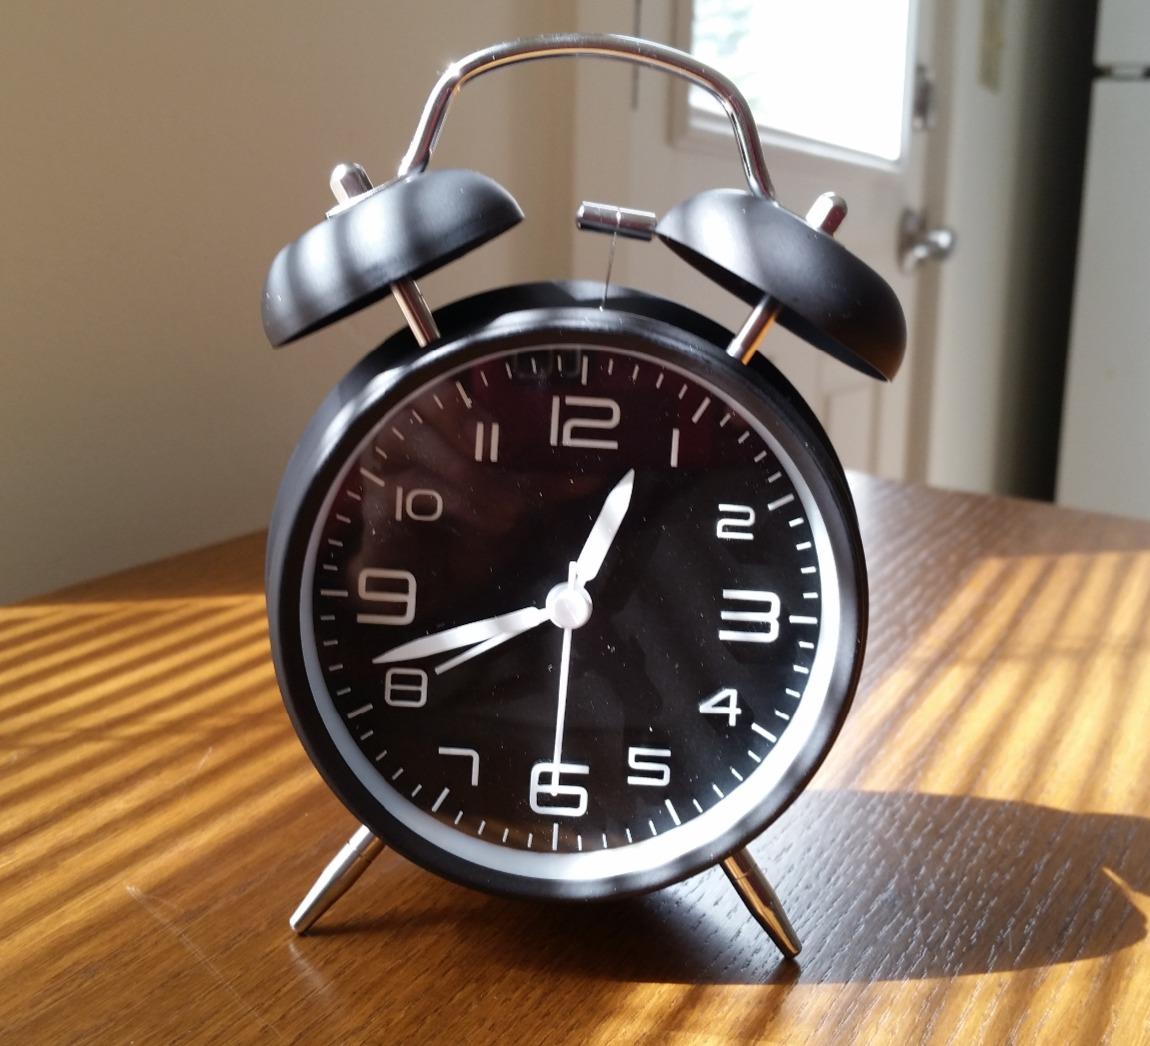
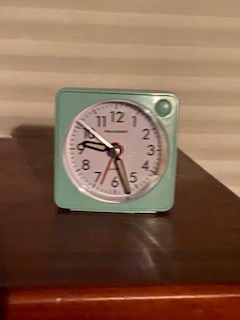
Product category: clock
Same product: no